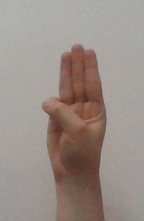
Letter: thaa